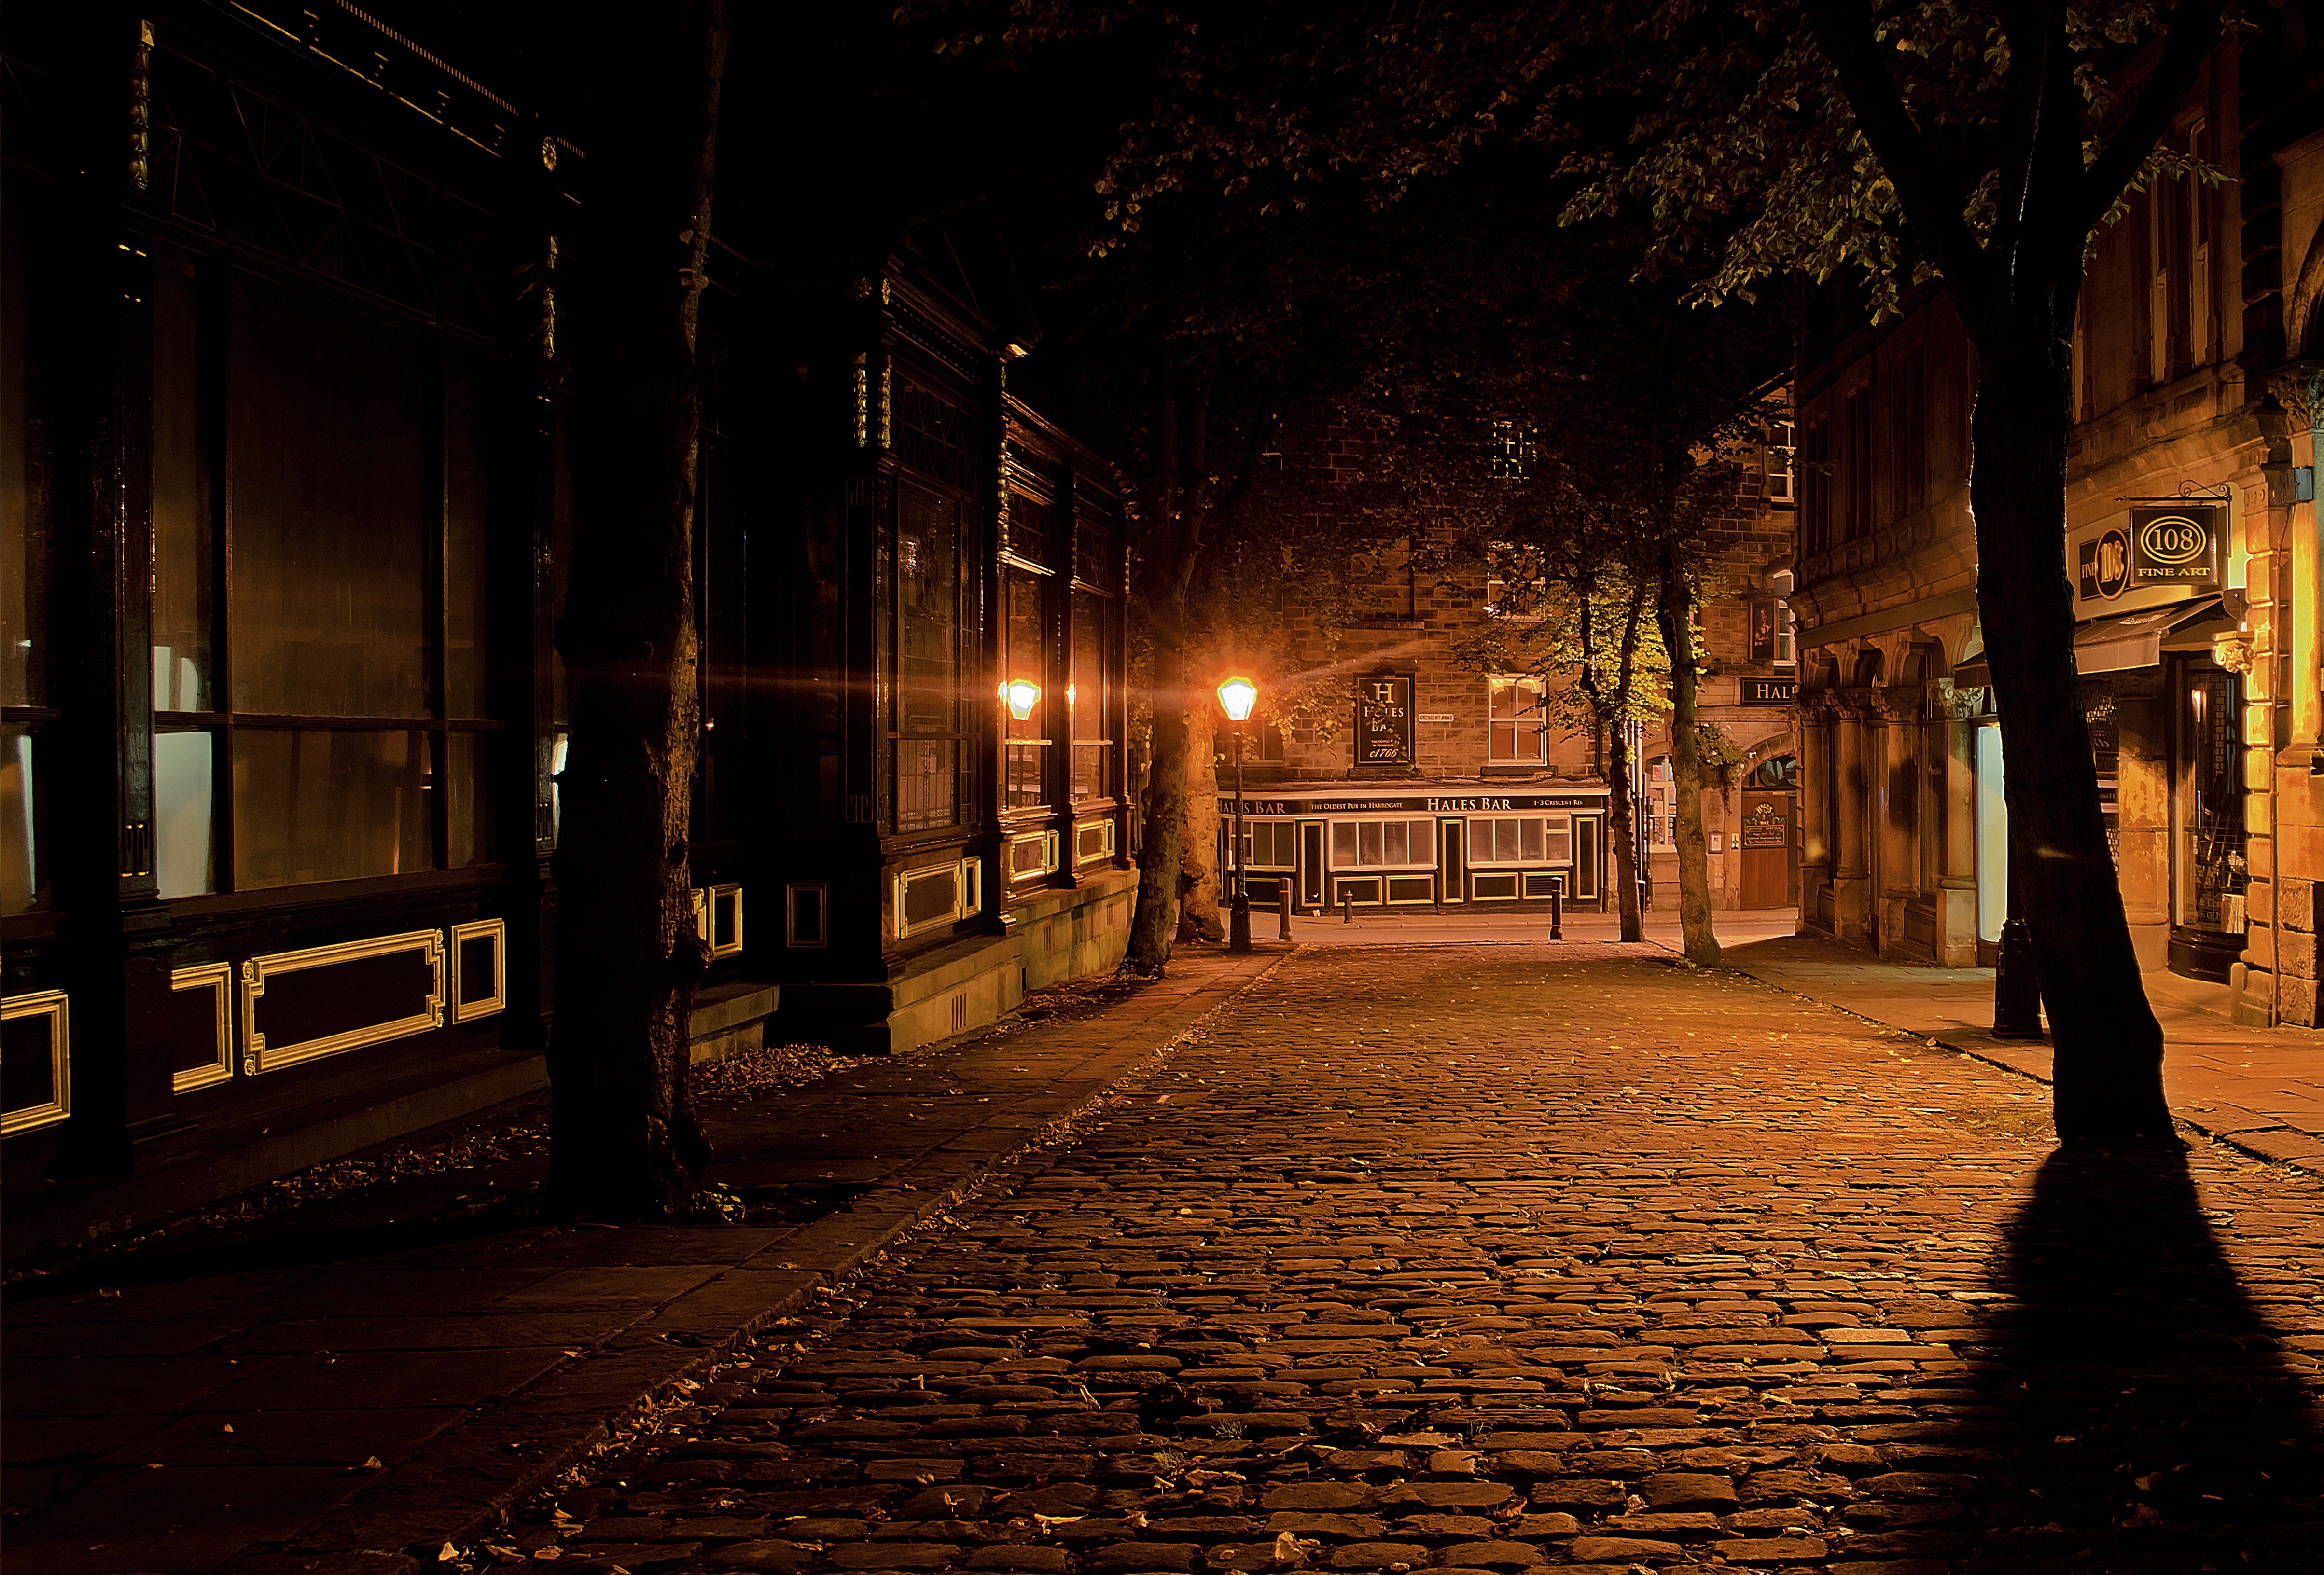
silhouette, light, road, street, night, sunlight, morning, town, alley, cityscape, dark, dusk, evening, reflection, darkness, street light, lighting, street lamp, trees, infrastructure, cobbles, urban area, sidewalks